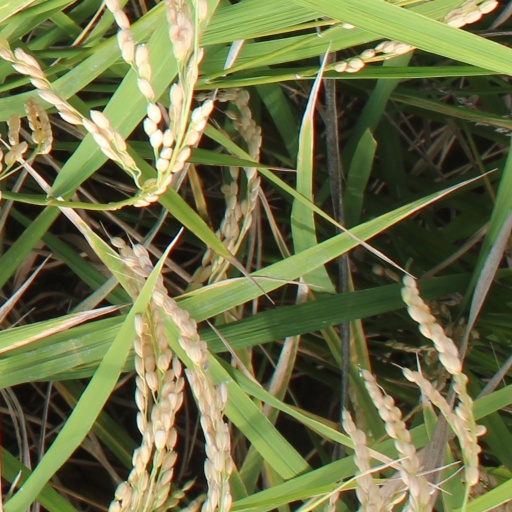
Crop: rice